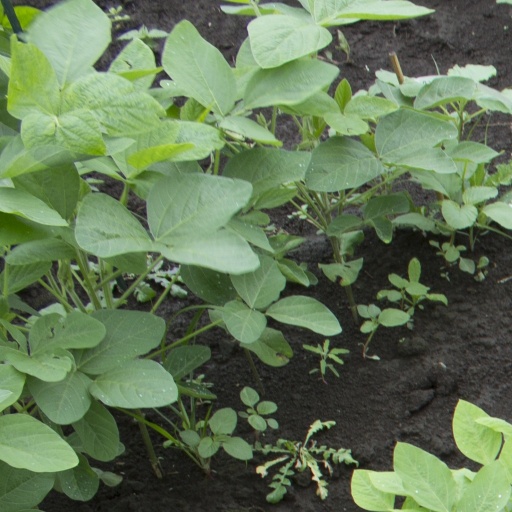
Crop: soybean